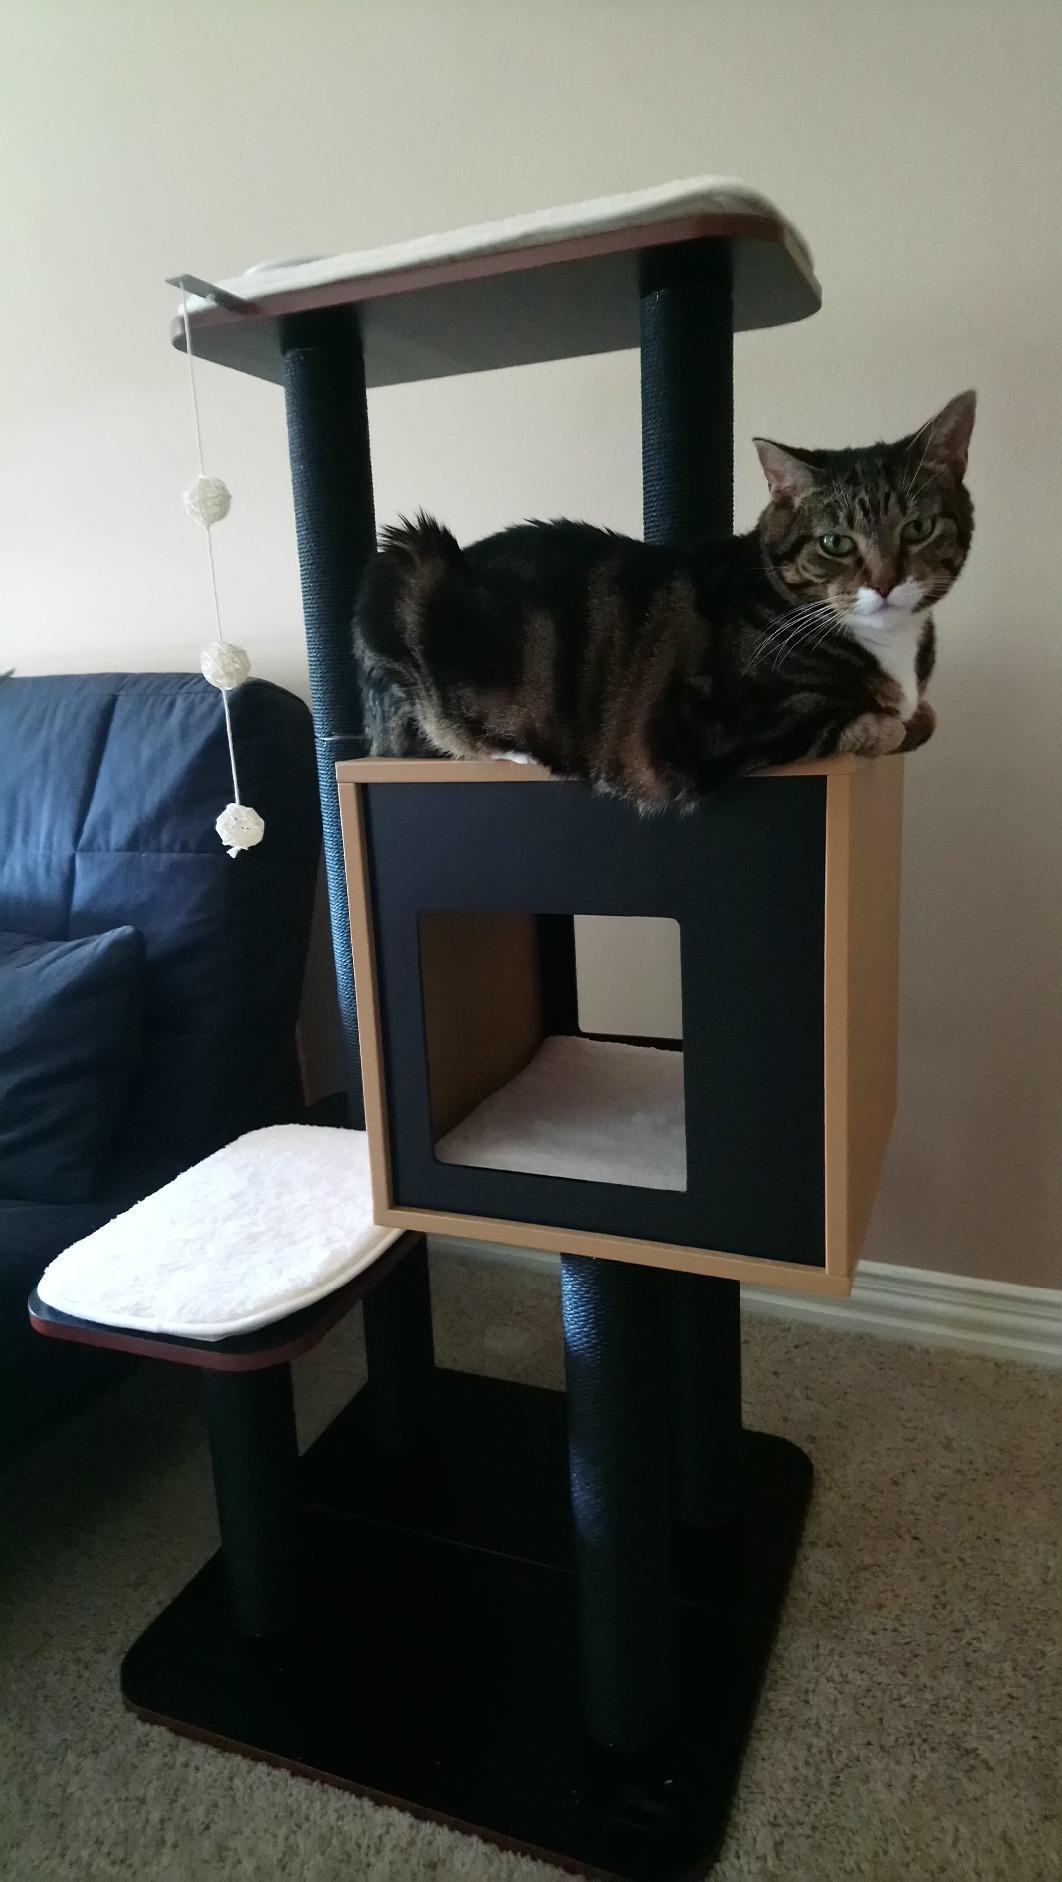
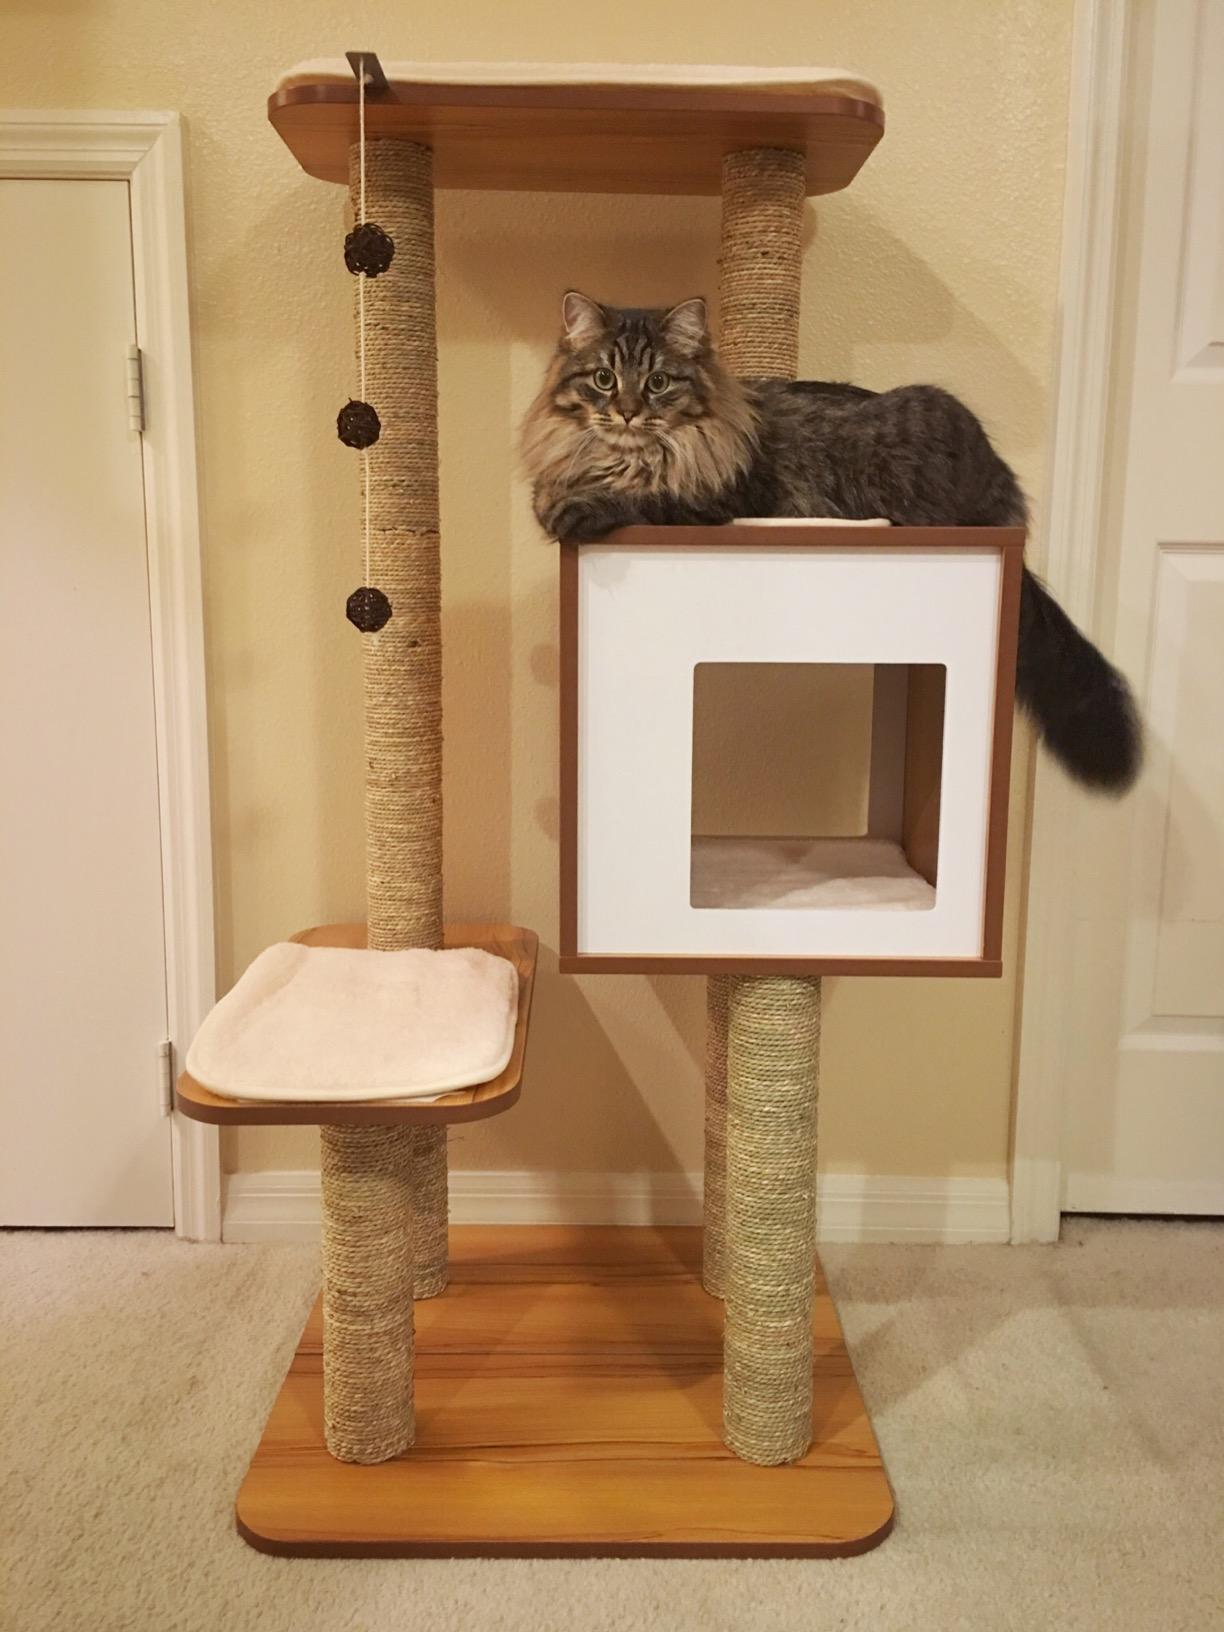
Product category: items_cat tree
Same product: no